Archibald Cox

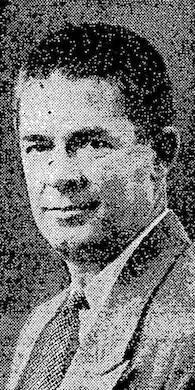
Archibald Cox in April 1960

As with the case of Cox's informal group of labor advisors, Kennedy was anxious to use Cox's contacts not only for their expertise but also for the éclat they gave his campaign. A "Congressional Quarterly" article in April, widely reprinted in local papers, named Cox and the other Cambridge advisors as a key to the kinds of policies Kennedy would advocate. "Of John F. Kennedy's political talents none has been more helpful to him than his ability to attract capable men to his cause," the "Times" said in the middle of the convention. The description of Cox's academic advisers was designed to recall Roosevelt's "Brain Trusts": "More ideas poured in from Cambridge, Mass., where an astounding galaxy of scholars had made themselves an informal brain-trust for Senator Kennedy."